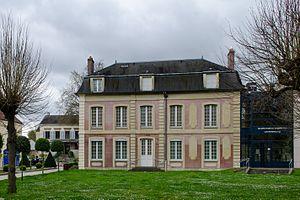
Musée de l'Isle-Adam
Le musée d'art et d'histoire Louis-Senlecq est un musée municipal français, bénéficiant de l'appellation "Musée de France", situé à L'Isle-Adam. Il conserve des œuvres d'art datant principalement des XIXᵉ et XXᵉ siècles en rapport avec L'Isle-Adam et sa région.